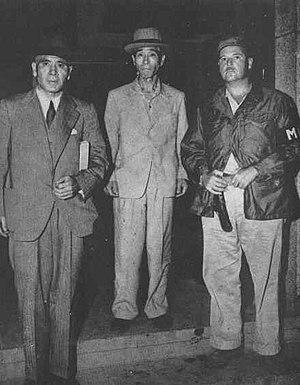
Shigenori Kuroda est un général de l'armée impériale japonaise qui fut gouverneur général des Philippines durant la Seconde Guerre mondiale.